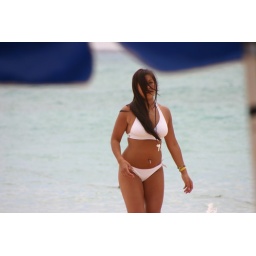
Bikini girl on the beach in Mexico